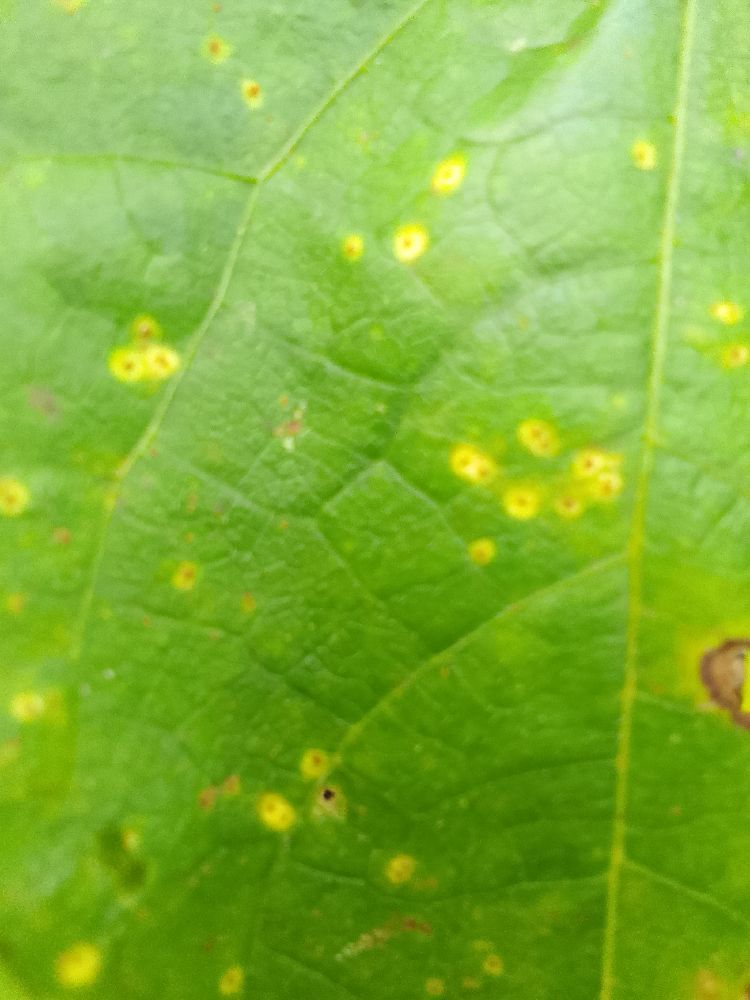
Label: rust